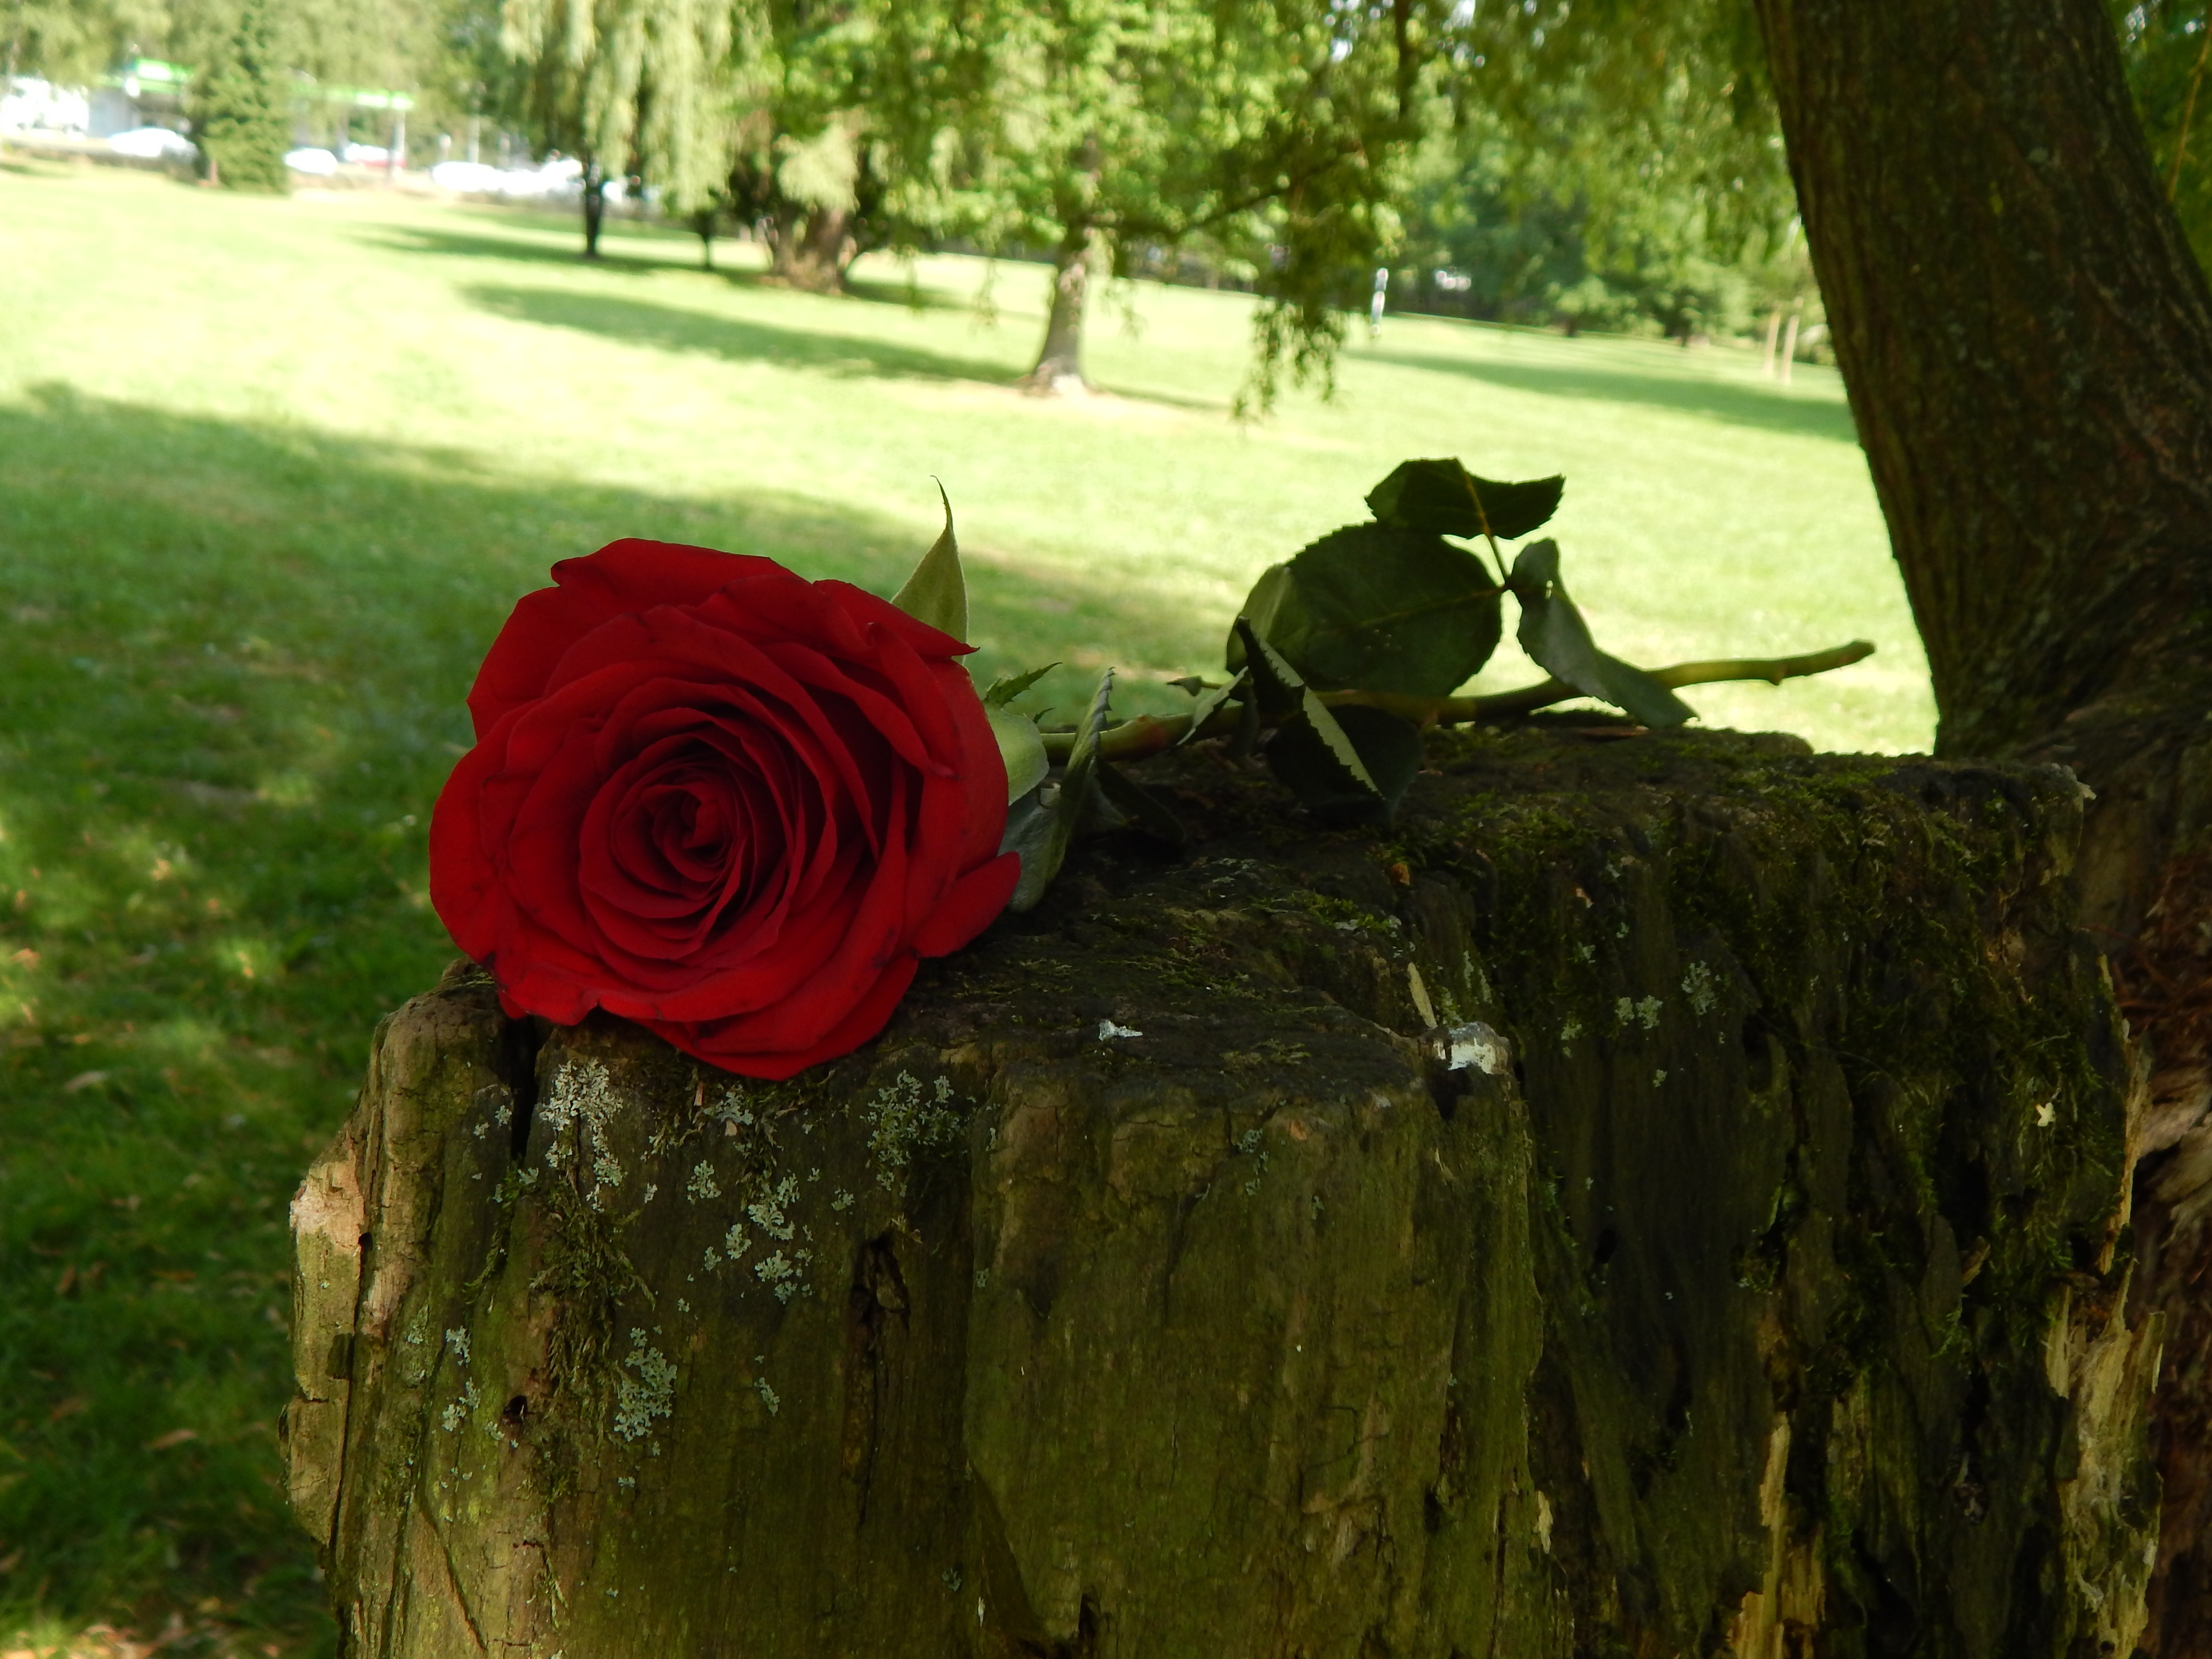
tree, nature, grass, plant, meadow, sunlight, leaf, flower, rose, spring, green, autumn, botany, flora, woodland, flowering plant, stromovka, land plant